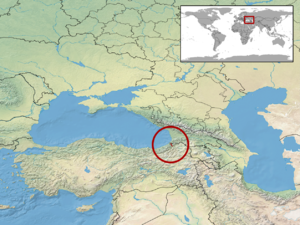
Vipera pontica est une espèce de serpents de la famille des Viperidae.